The Portal (San Francisco)

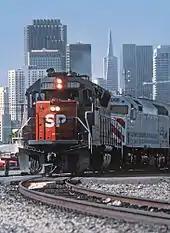
Telephoto compression makes this train appear to be much closer to downtown than its actual location (7th and King) in 1985.

Despite the plans, BART service to San Mateo County via the proposed Peninsula Line was dropped after that county pulled out of the BART district in December 1961, and SP never extended the commuter rail service from San Jose to the downtown Financial District. A 1968 "Rapid Transit Service to San Francisco International Airport and to the Peninsula" report for the City of San Francisco proposed an underground extension taking the SP line to Second and Market. The 1968 "Rapid Transit" report said "the Southern Pacific suburban railway from San Jose to San Francisco is good as far as it goes, but it does not go far enough into San Francisco. The 'Southern Pacific Depot' at Third and Townsend Streets ... is almost one mile south of the destination of 80 percent of its patrons" and called "fast and frequent service ... a prime need for by-passing and hopefully reducing peak-hour freeway congestion," along with improved transit service to San Francisco International Airport (SFO) (later realized in 2003 with the completion of the BART to SFO extension) and the Bayview-Hunters Point area of southeastern San Francisco (realized in 2007 after the new T Third Muni Metro line went into revenue service). Even though upgraded service from SP would be the "cheapest and quickest" of the options studied, SP stated they did not want to share the existing tracks (and freight service) with increased passenger rail operations, making plans to extend the rails to Second and Market unfeasible. The Third and Townsend Depot was demolished in the late 1970s after the current station at 4th and King opened one block away in 1975.